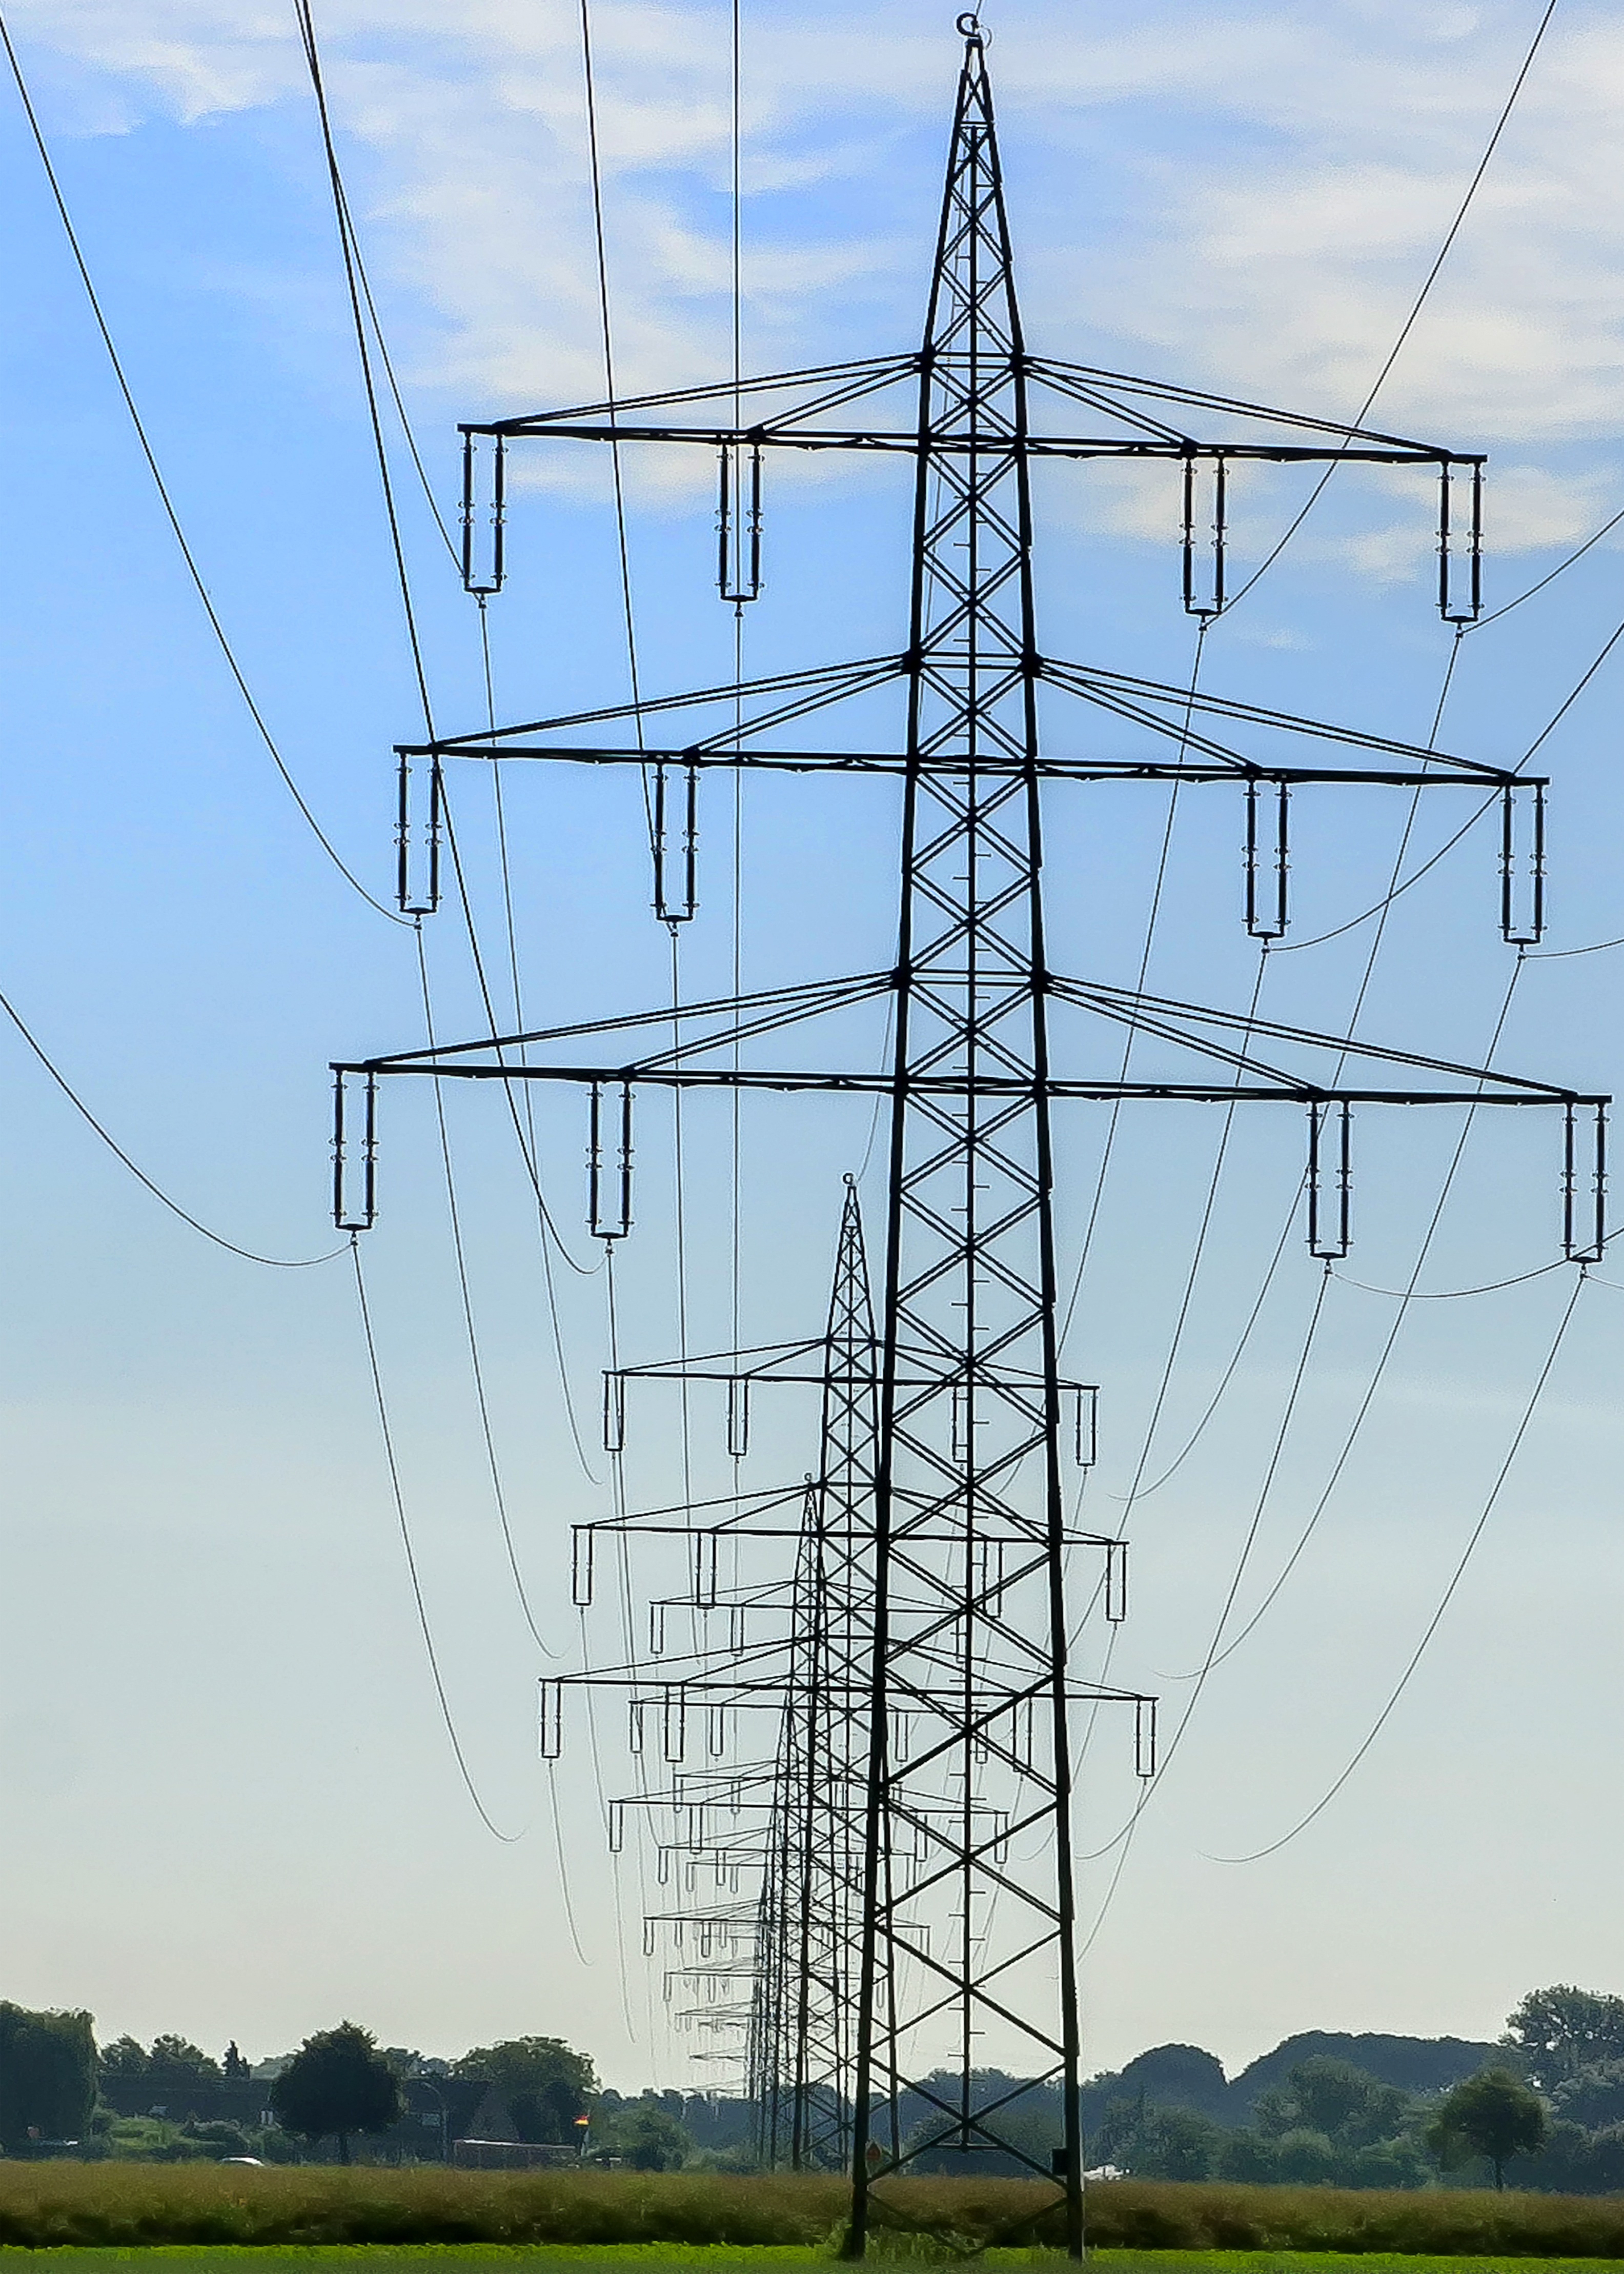
landscape, nature, sky, sun, technology, cable, line, tower, power line, mast, electricity, energy, high voltage, current, pylon, clouds, wires, voltage, upper lines, strommast, power poles, power supply, transmission tower, insulators, reinforce, insulator, cable line, electricity pylon, outdoor structure, electrical supply, overhead power line, outdoor power equipment, public utility